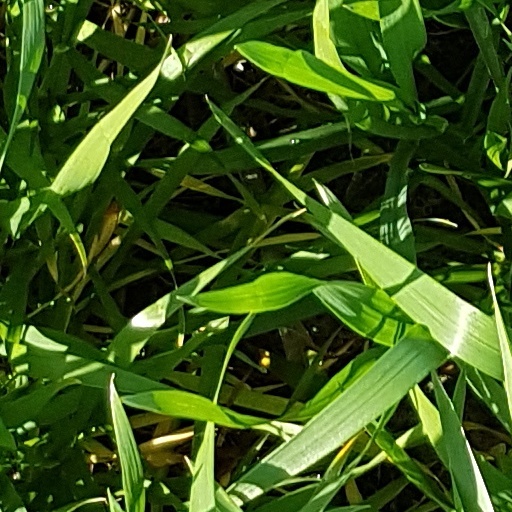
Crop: wheat